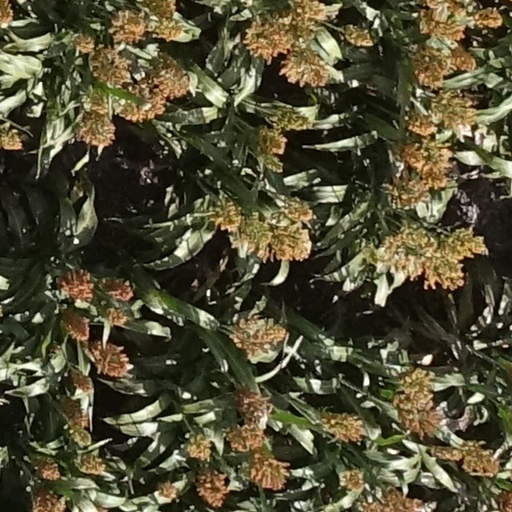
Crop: sorghum